Tanisha Wright

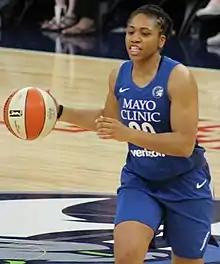
Wright in 2018

Tanisha Lovely Wright (born November 29, 1983) is an American professional basketball coach and former player who is an assistant coach for the Chicago Sky of the Women's National Basketball Association (WNBA). She played college basketball at Penn State. During her junior season, Wright helped led her team to the Elite Eight, where they fell to the eventual national champion, Connecticut. She ranks fourth in school history in points scored with 1,995 points in 134 career games. She was selected 12th overall in the 2005 WNBA draft by the Seattle Storm. Wright played in the WNBA for 14 seasons with the Storm, New York Liberty and Minnesota Lynx.